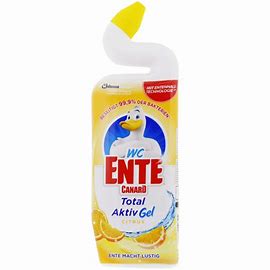
Waste category: plastic